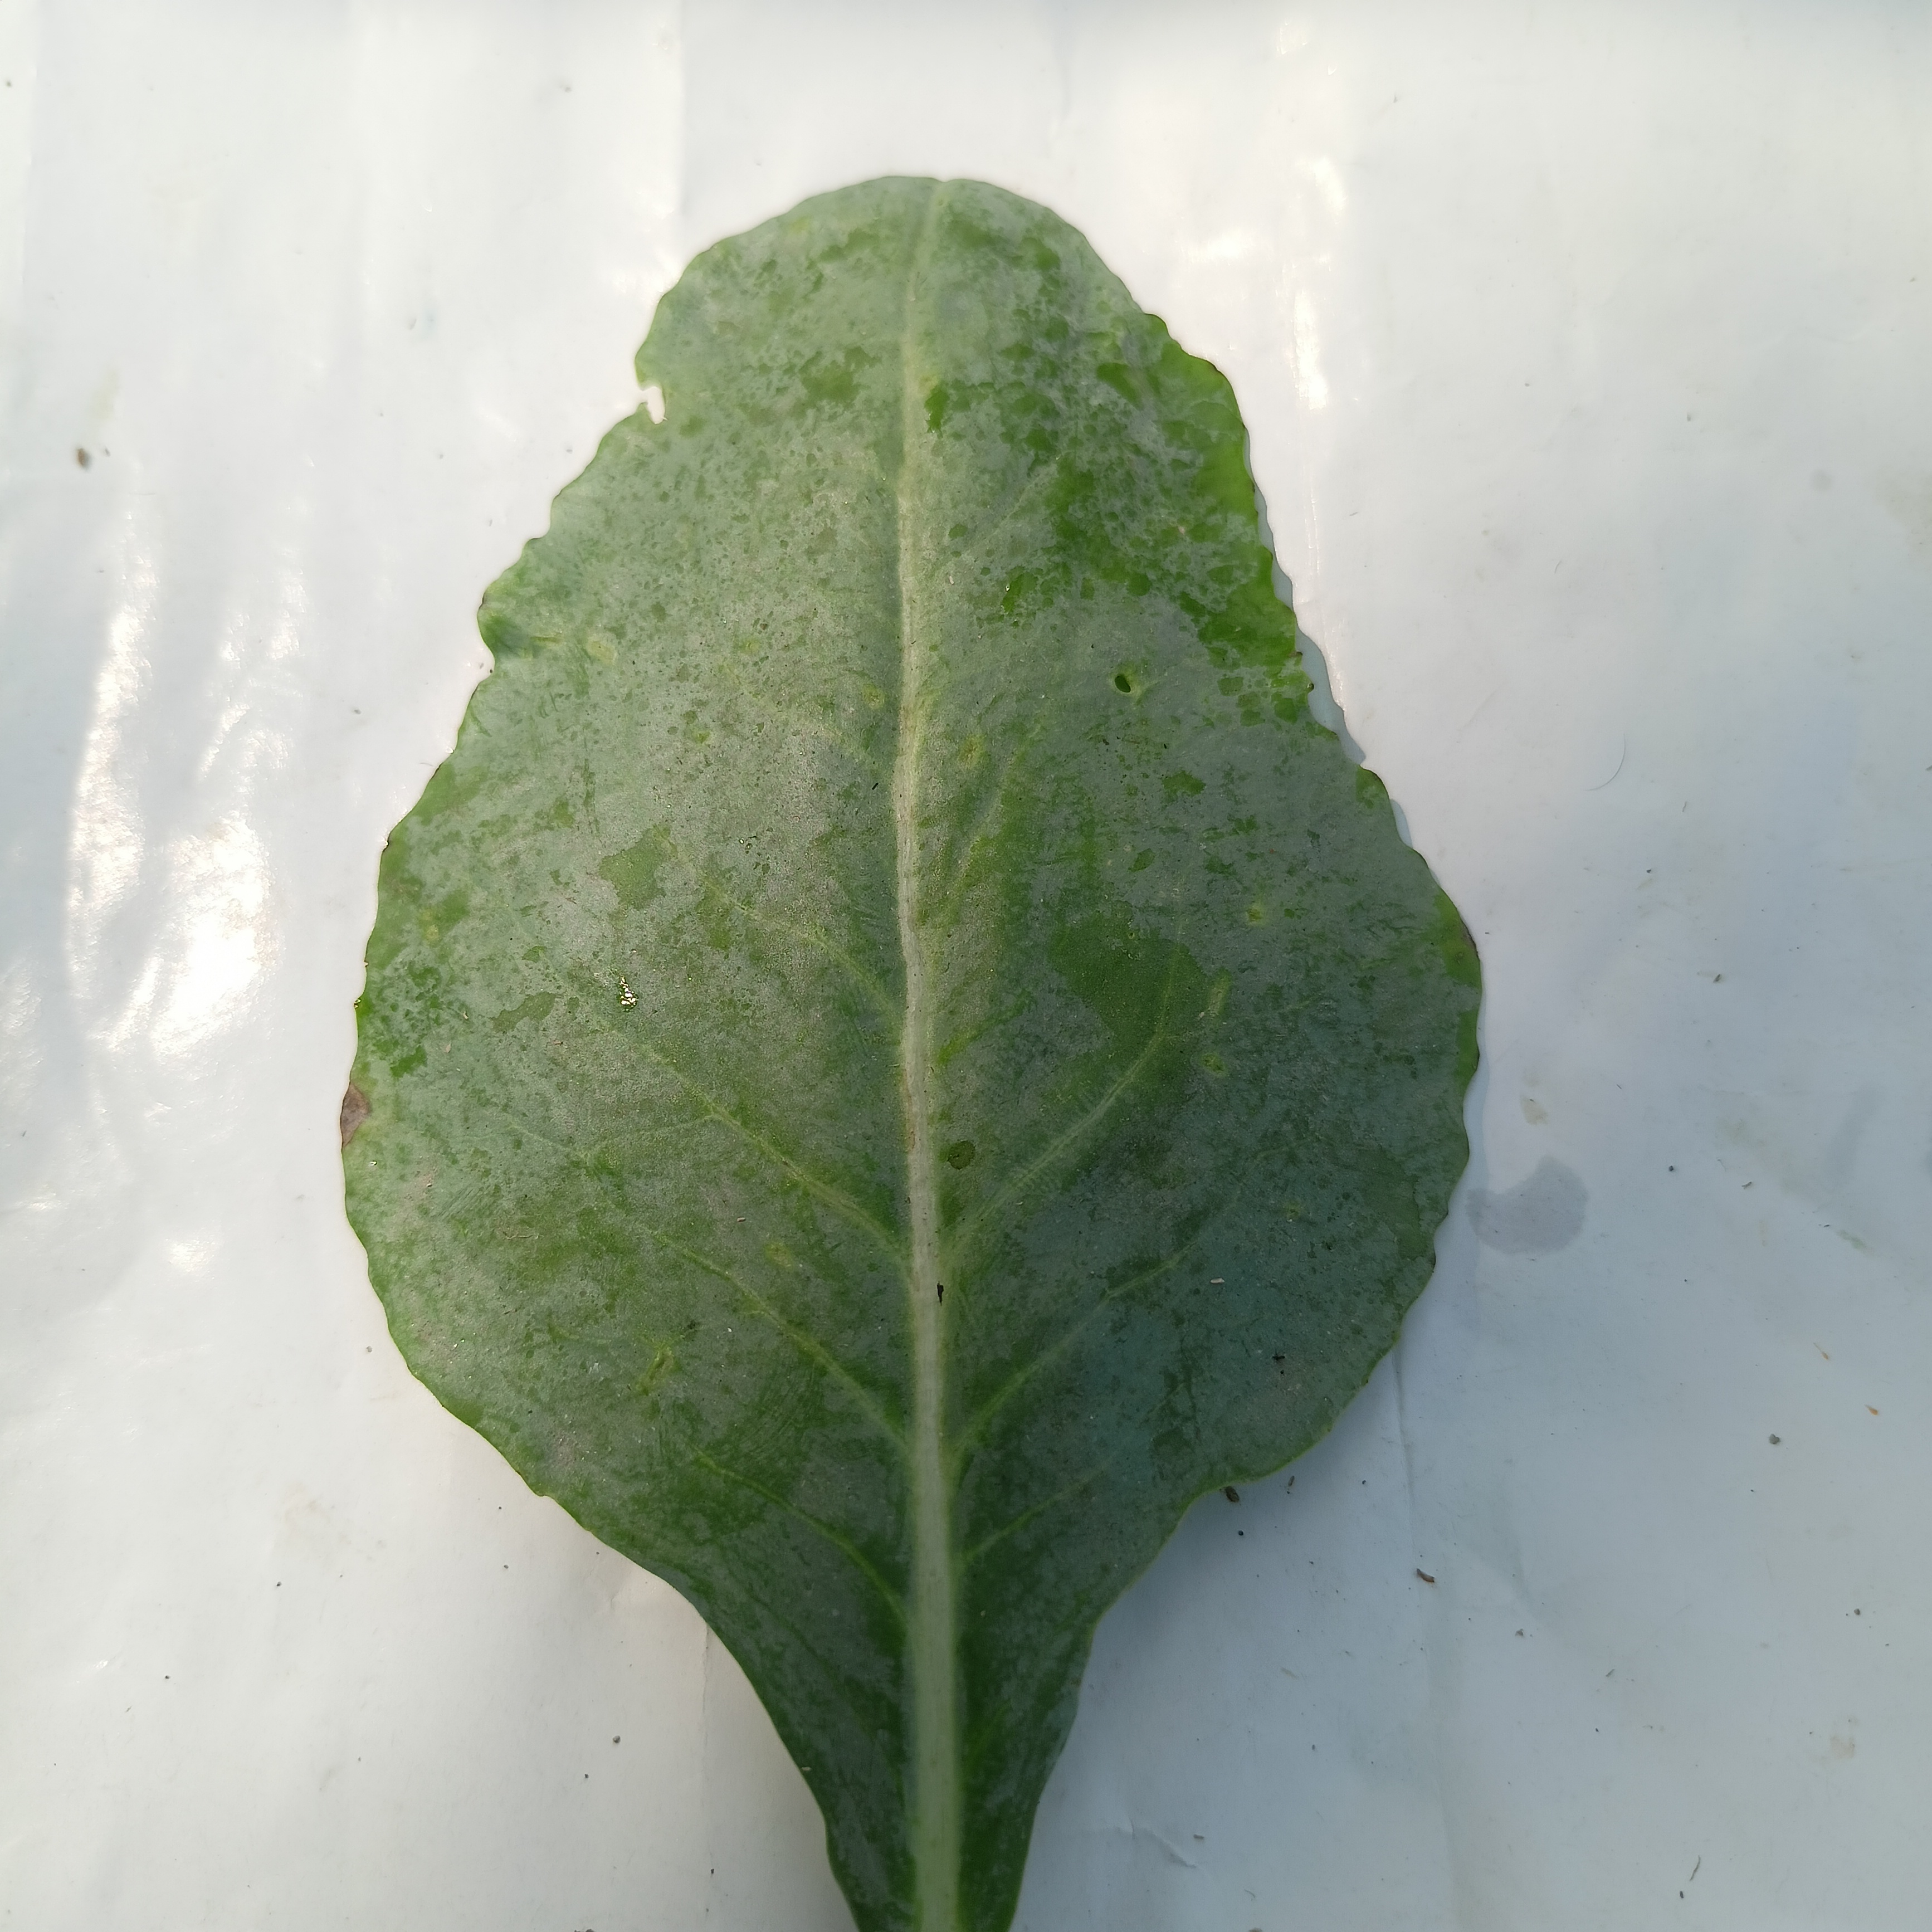
Label: Healthy